First Old School Baptist Church of Roxbury and Vega Cemetery

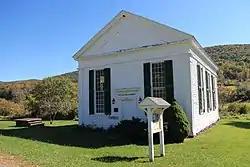

First Old School Baptist Church of Roxbury and Vega Cemetery is a historic Baptist church and cemetery located at Roxbury in Delaware County, New York. The church was built in 1856 in a Greek Revival style and is a rectangular, front gabled frame building in the meeting house form. It was added to the National Register of Historic Places in 1996.